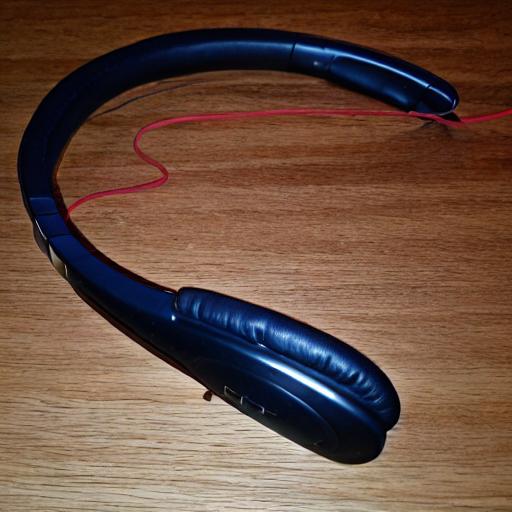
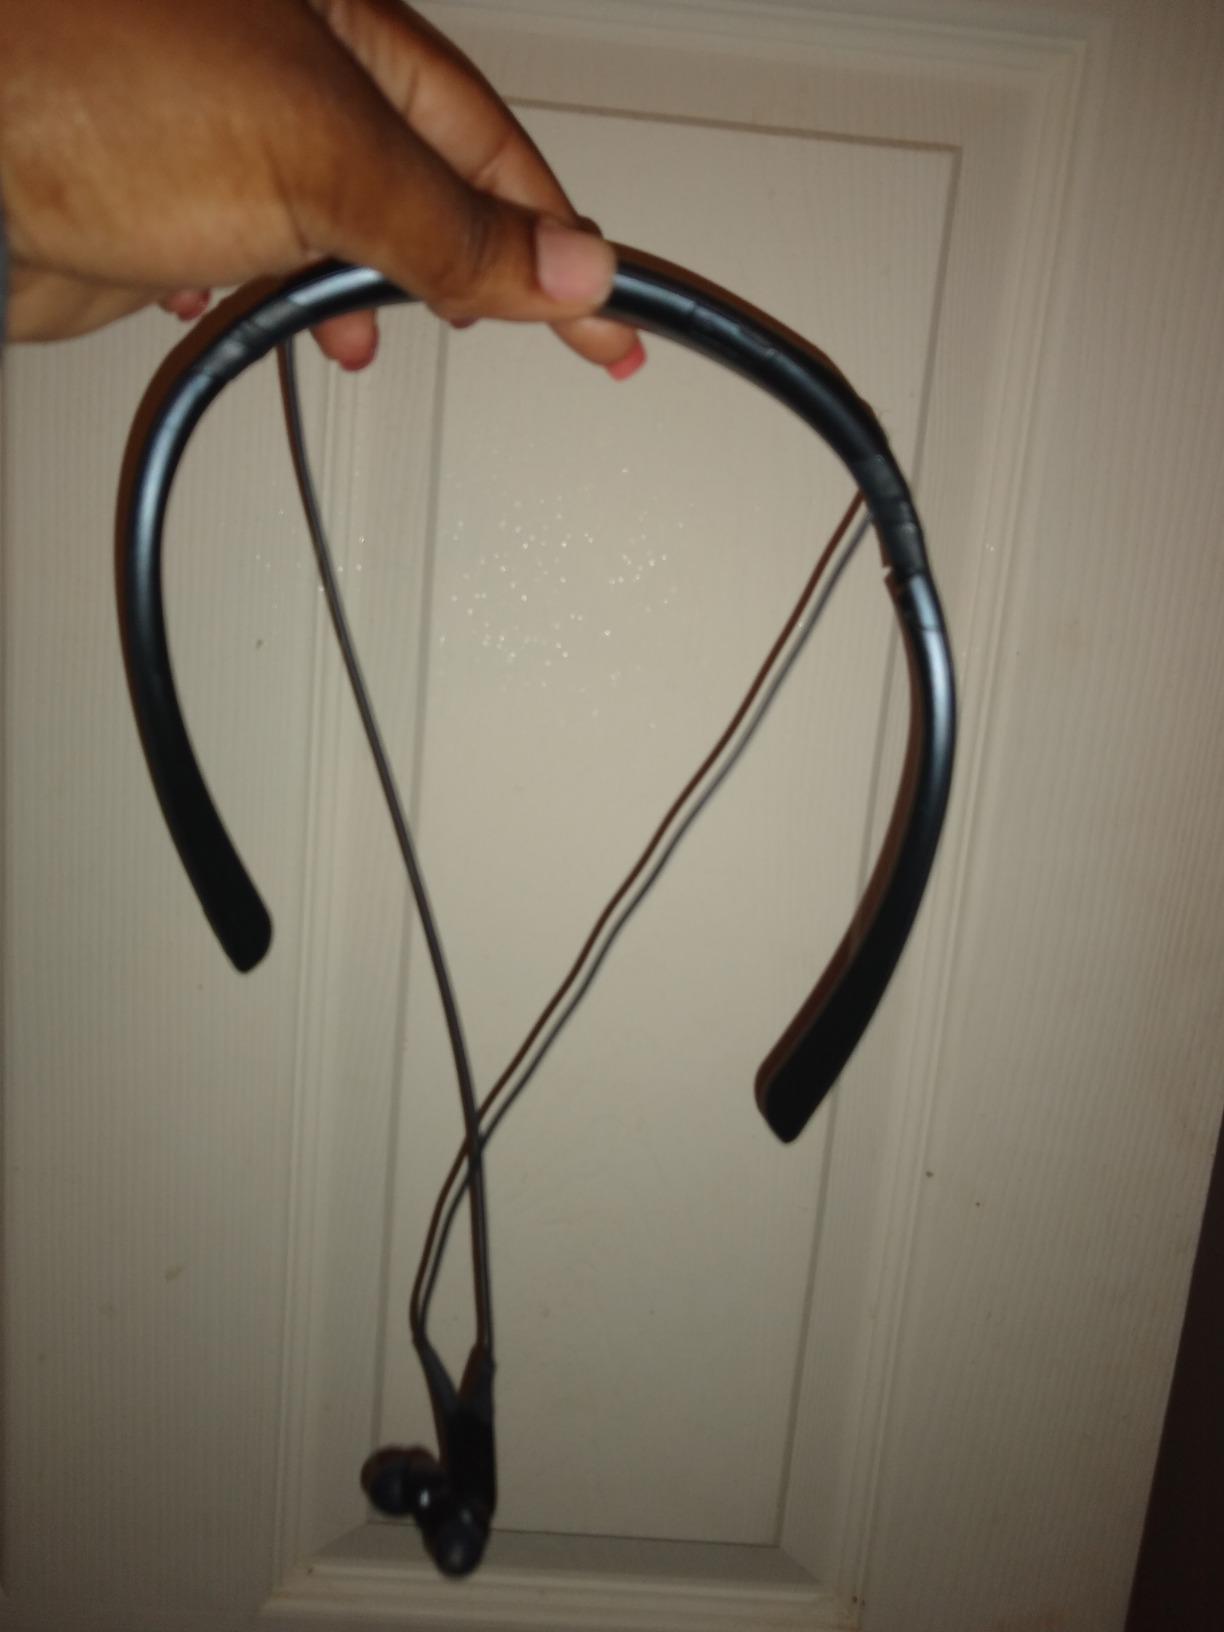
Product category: headphones
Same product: no